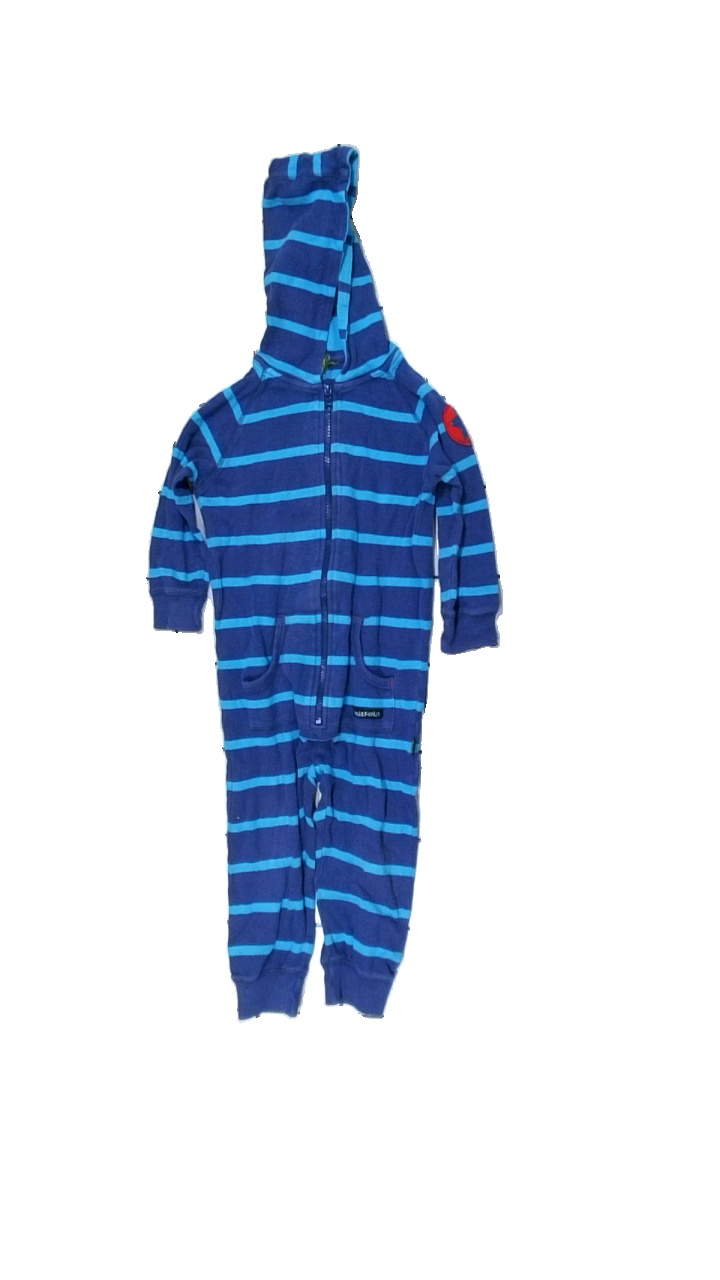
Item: Dress (Children)
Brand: Villervalla
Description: randig onepiece
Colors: Blue
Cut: Regular
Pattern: Striped
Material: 100% cotton
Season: All
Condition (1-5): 2
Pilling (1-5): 2
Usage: Repair
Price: <50